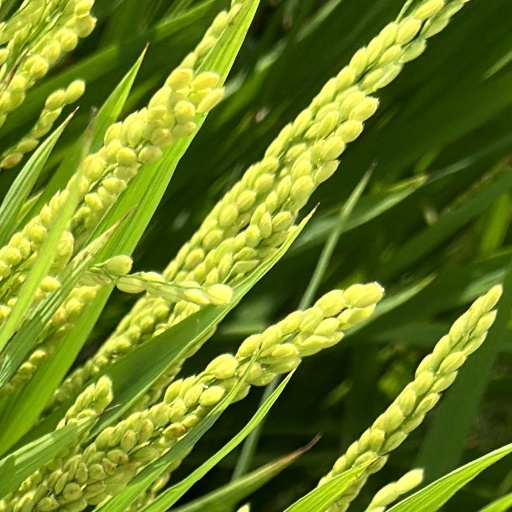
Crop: rice